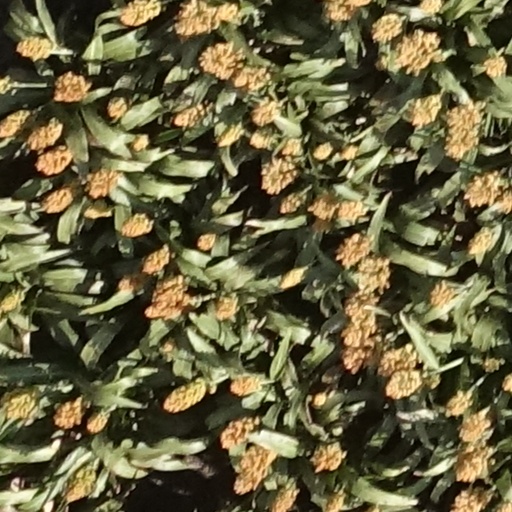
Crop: sorghum